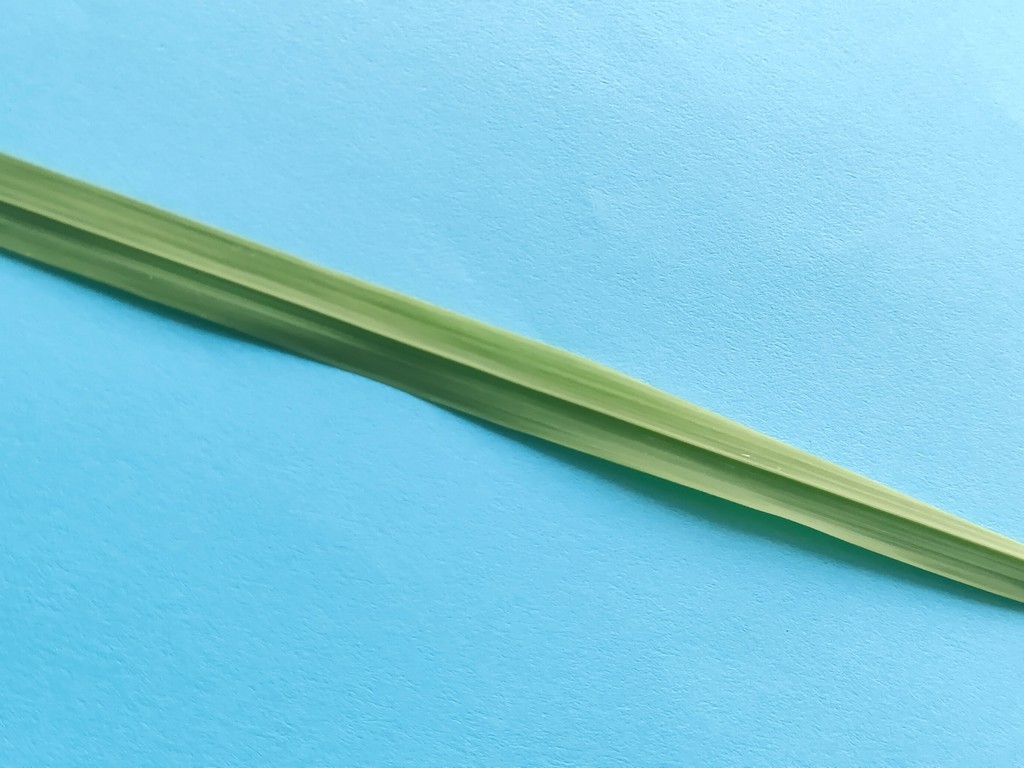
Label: Healthy